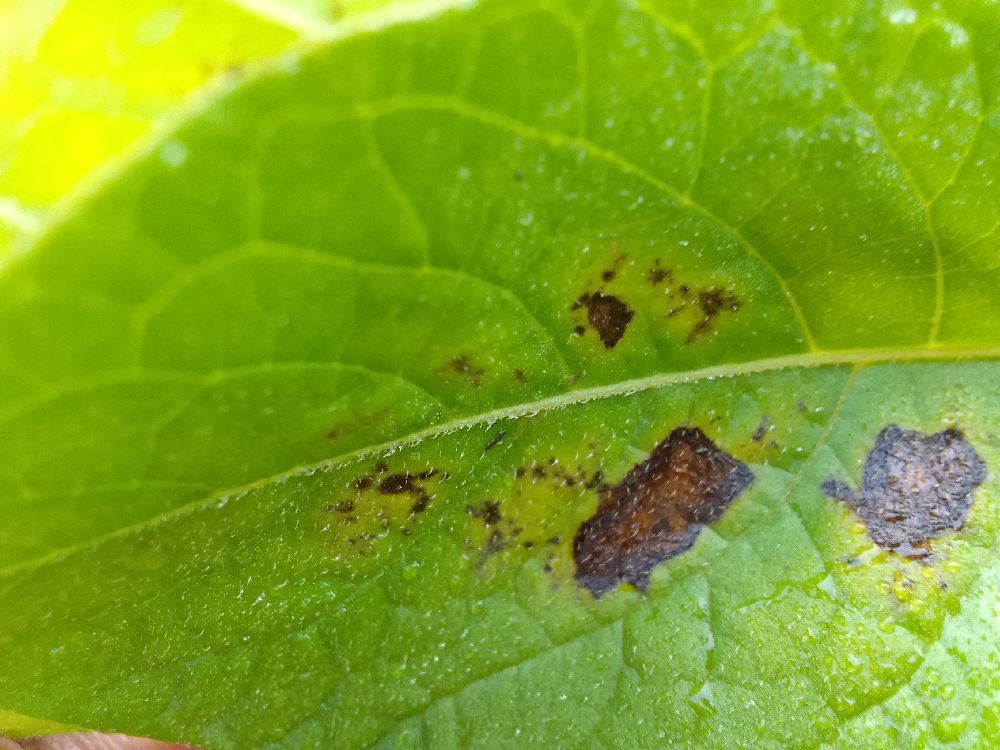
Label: Early blight